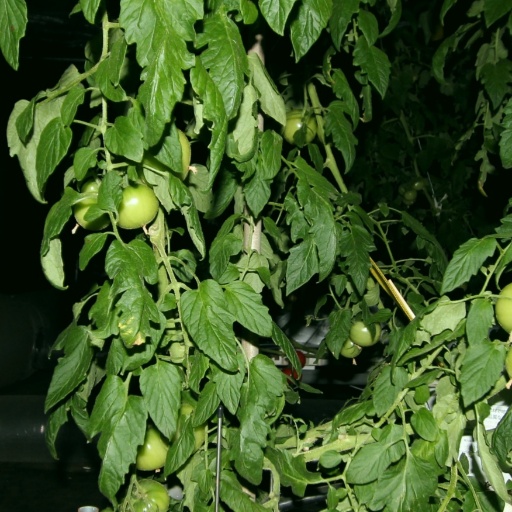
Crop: tomato